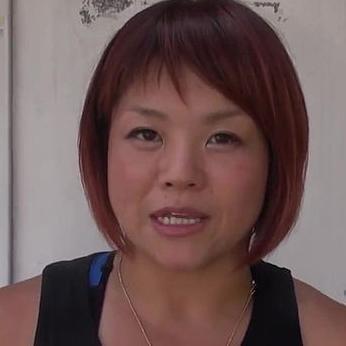
Age: 35